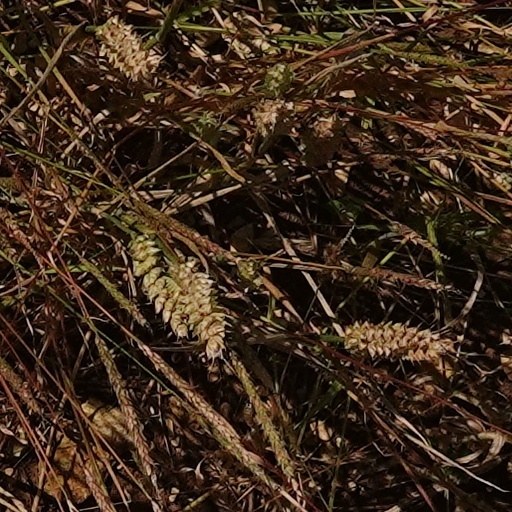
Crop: wheat